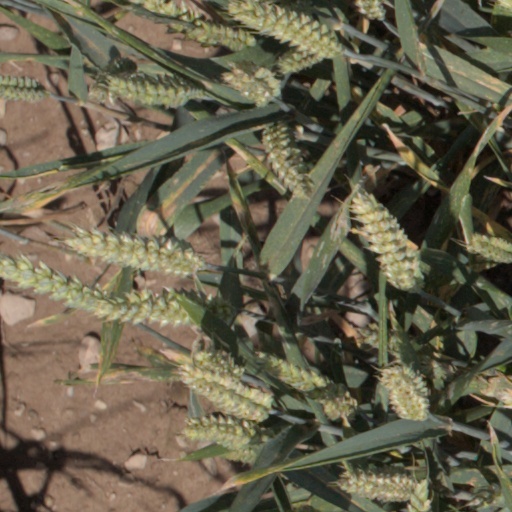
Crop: wheat